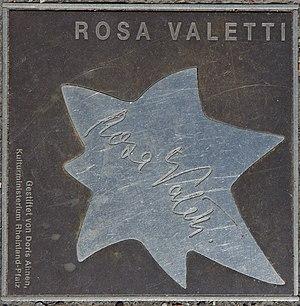
Walk of Fame of Cabaret: Rosa Valetti
Le Walk of Fame of Cabaret est un trottoir de Mayence décoré de plus de 40 étoiles à 7 branches honorant des célébrités du cabaret. Il a été créé en juillet 2004.
Rosa Valetti, née le 17 mars 1878 à Berlin et morte le 10 décembre 1937 à Vienne, est une actrice, artiste de cabaret et chanteuse allemande.